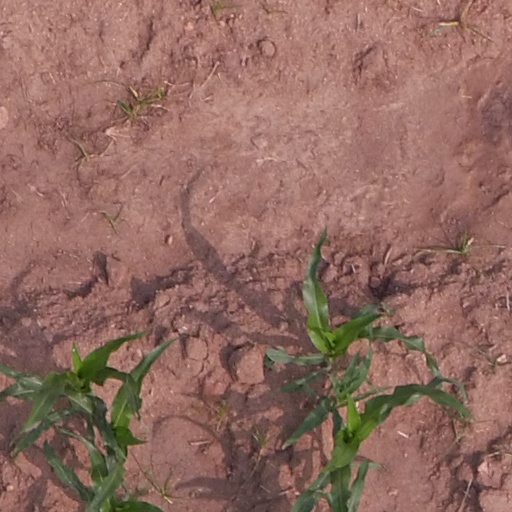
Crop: maize; corn